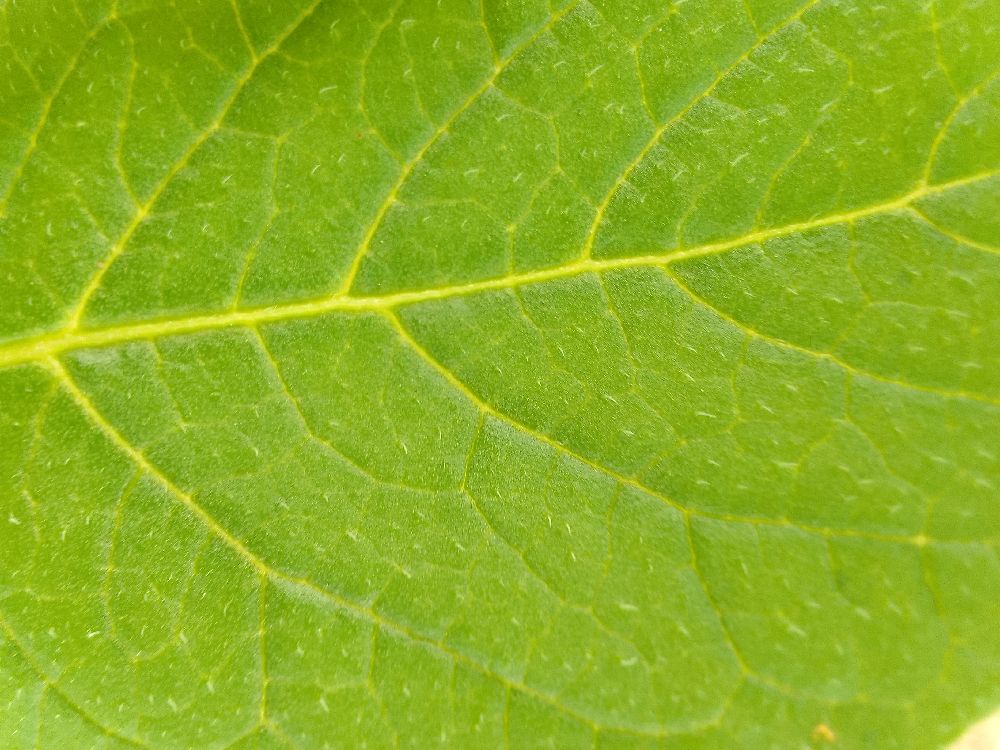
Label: Healthy